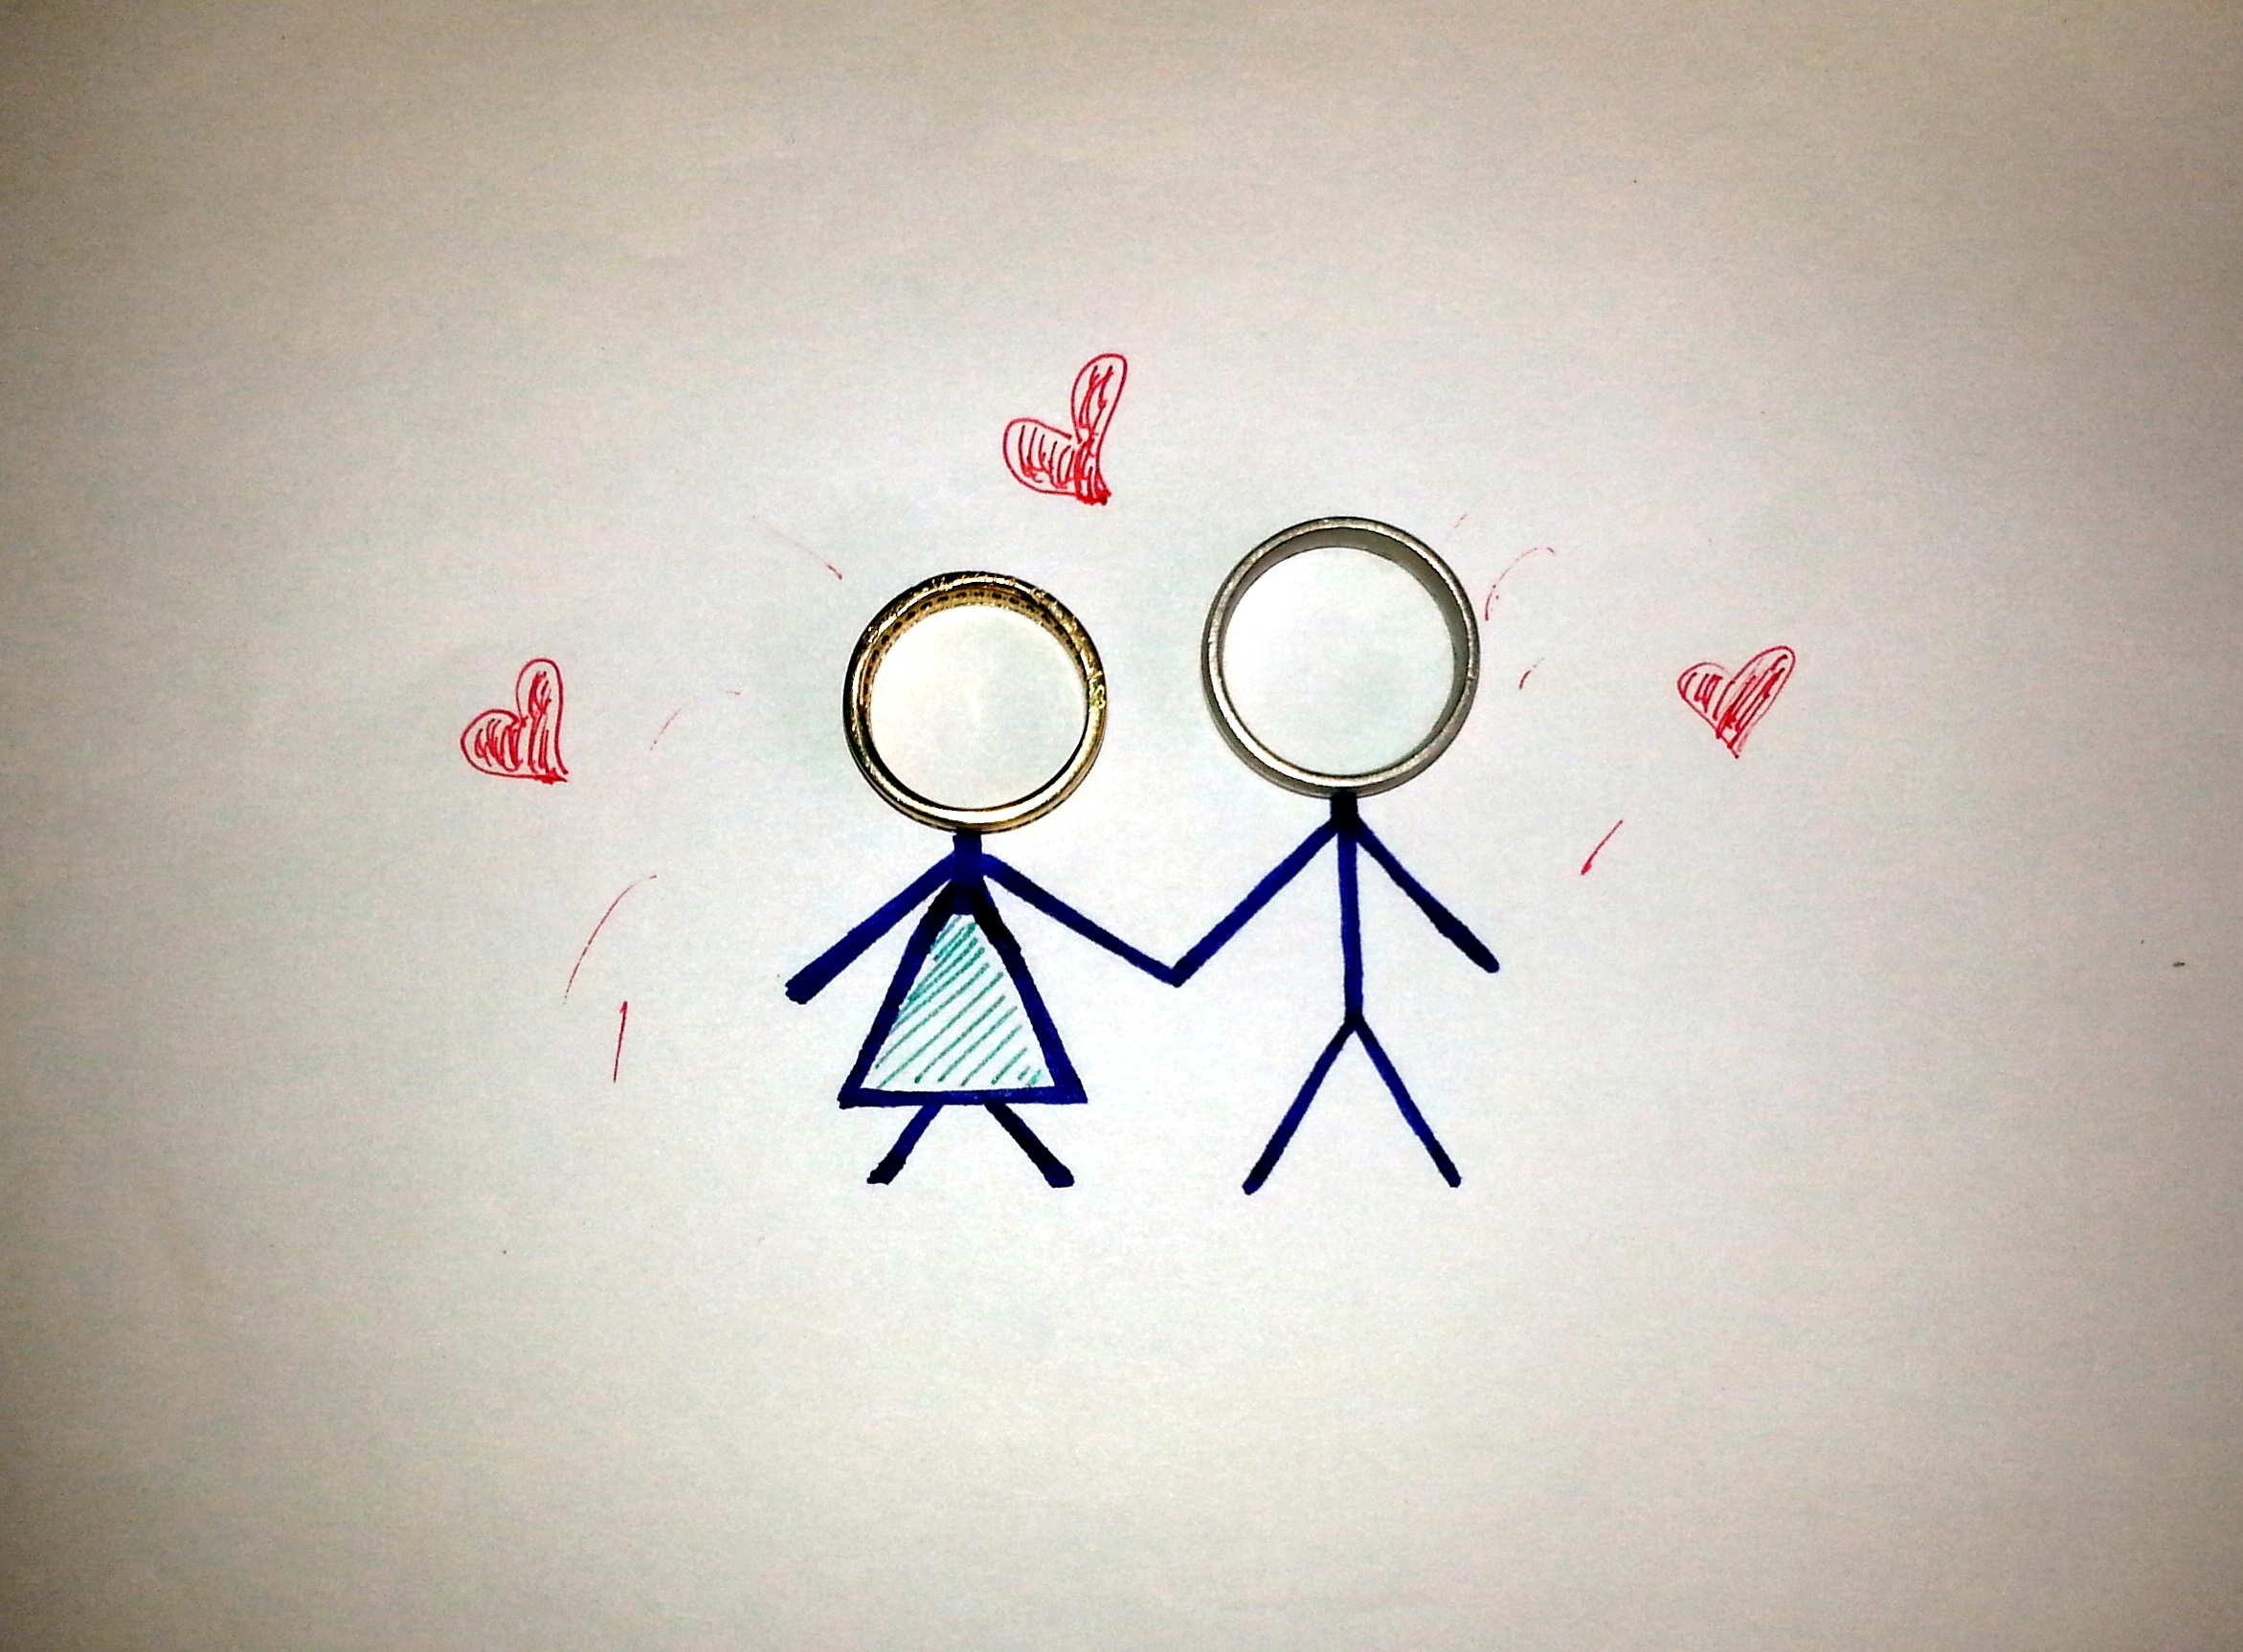
hand, number, love, line, romantic, wedding, marriage, engagement, circle, human body, font, art, drawing, illustration, eye, organ, calligraphy, shape